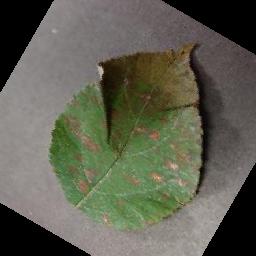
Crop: apple
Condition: cedar_rust